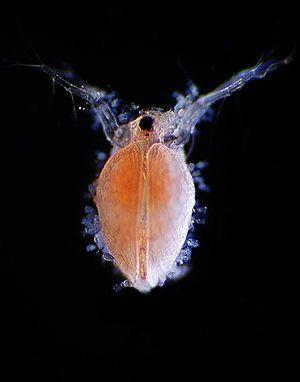
Ceriodaphnia colonisée par des vorticelles
Ceriodaphnia est un genre de petits crustacés branchiopodes de la famille des Daphniidae. Ces espèces sont proches de celles du genre Daphnia.